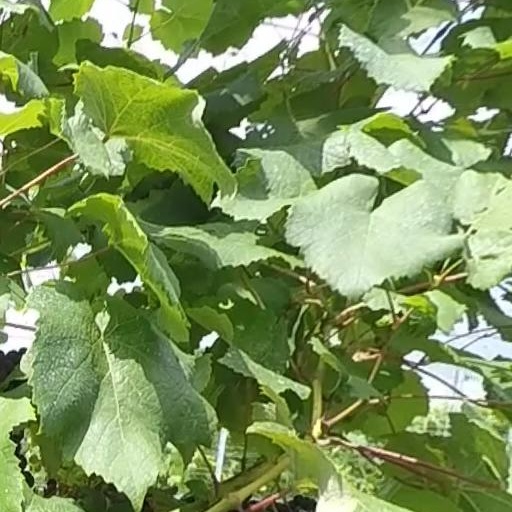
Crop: grape